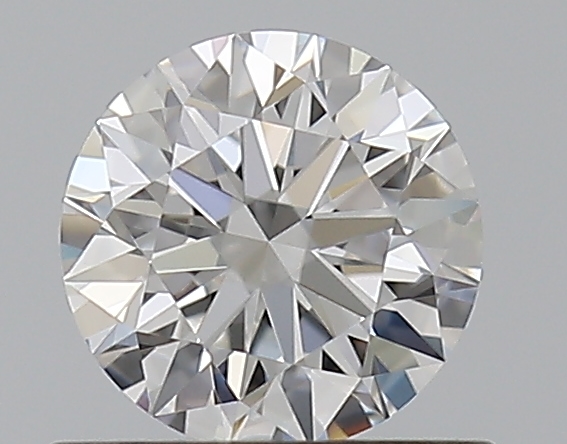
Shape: round
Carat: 0.53
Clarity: VVS1
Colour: F
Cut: EX
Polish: EX
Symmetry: EX
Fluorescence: N
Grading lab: GIA
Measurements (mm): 5.18 x 5.21 x 3.2